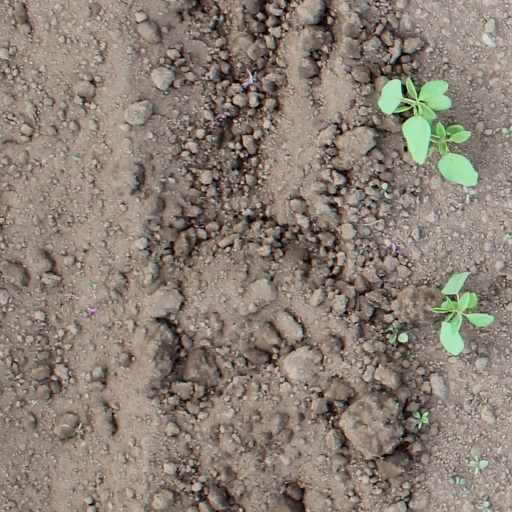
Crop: soybean